Paul Jamot

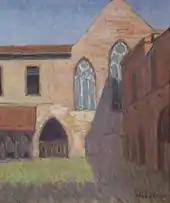
"Cloître des Jacobins à Toulouse"

An École normale supérieure alumni, Paul Jamot was a member of the French School at Athens (1887). He explored Argos and the valley of the Spercheios. He led the excavations in the valley of the Muses in Thespies between 1888 and 1891. He collected many inscriptions including that of the so-called stele of Hesiod. He published a travelogue: "En Grèce avec Charalambos Eugénidis".